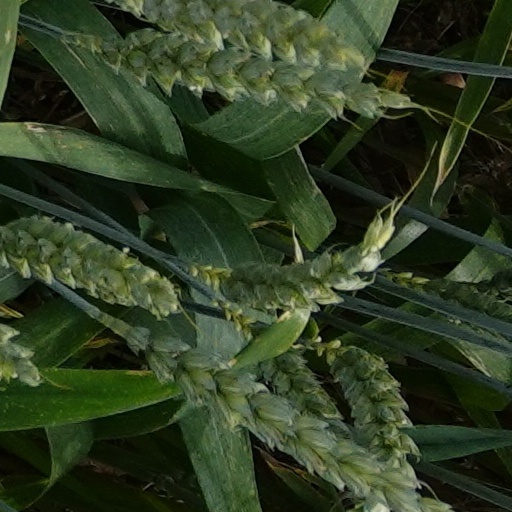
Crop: wheat